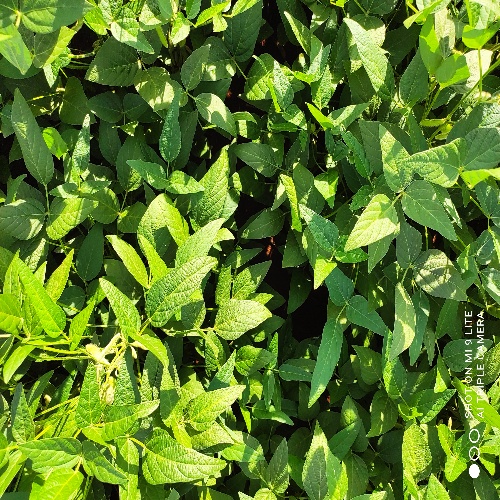
Label: Healthy